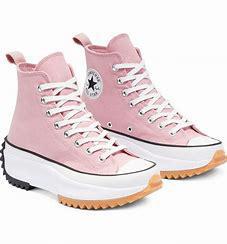
Brand: Converse
Model: Chuck Taylor All Star Platform